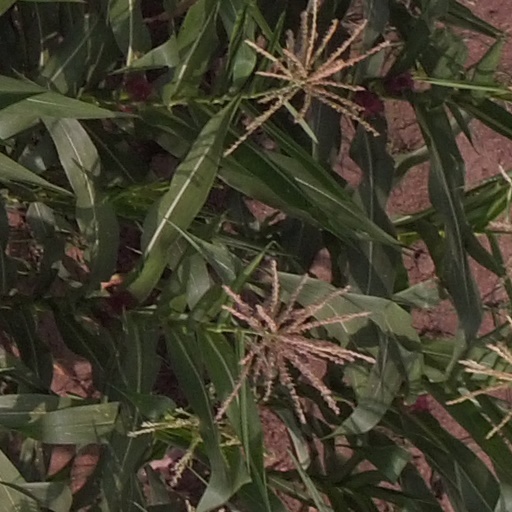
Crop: maize; corn